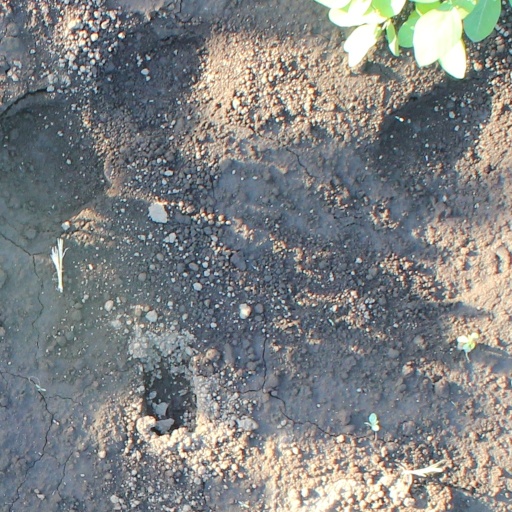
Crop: soybean